Sports Champions

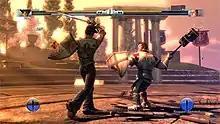
Gameplay of the Gladiator Duel event of the game

The game involves the player taking part in six unique sports games. However unlike "Wii Sports", a similar collection of sports games for the Wii, the game consists of a series of modern as well as medieval sports. The game deviates from the norm by including uncommon sports such as Disc Golf and Bocce.